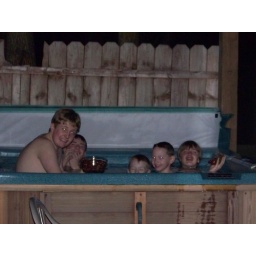
the boys enjoying the hot tub at the cabin in Hocking Hills